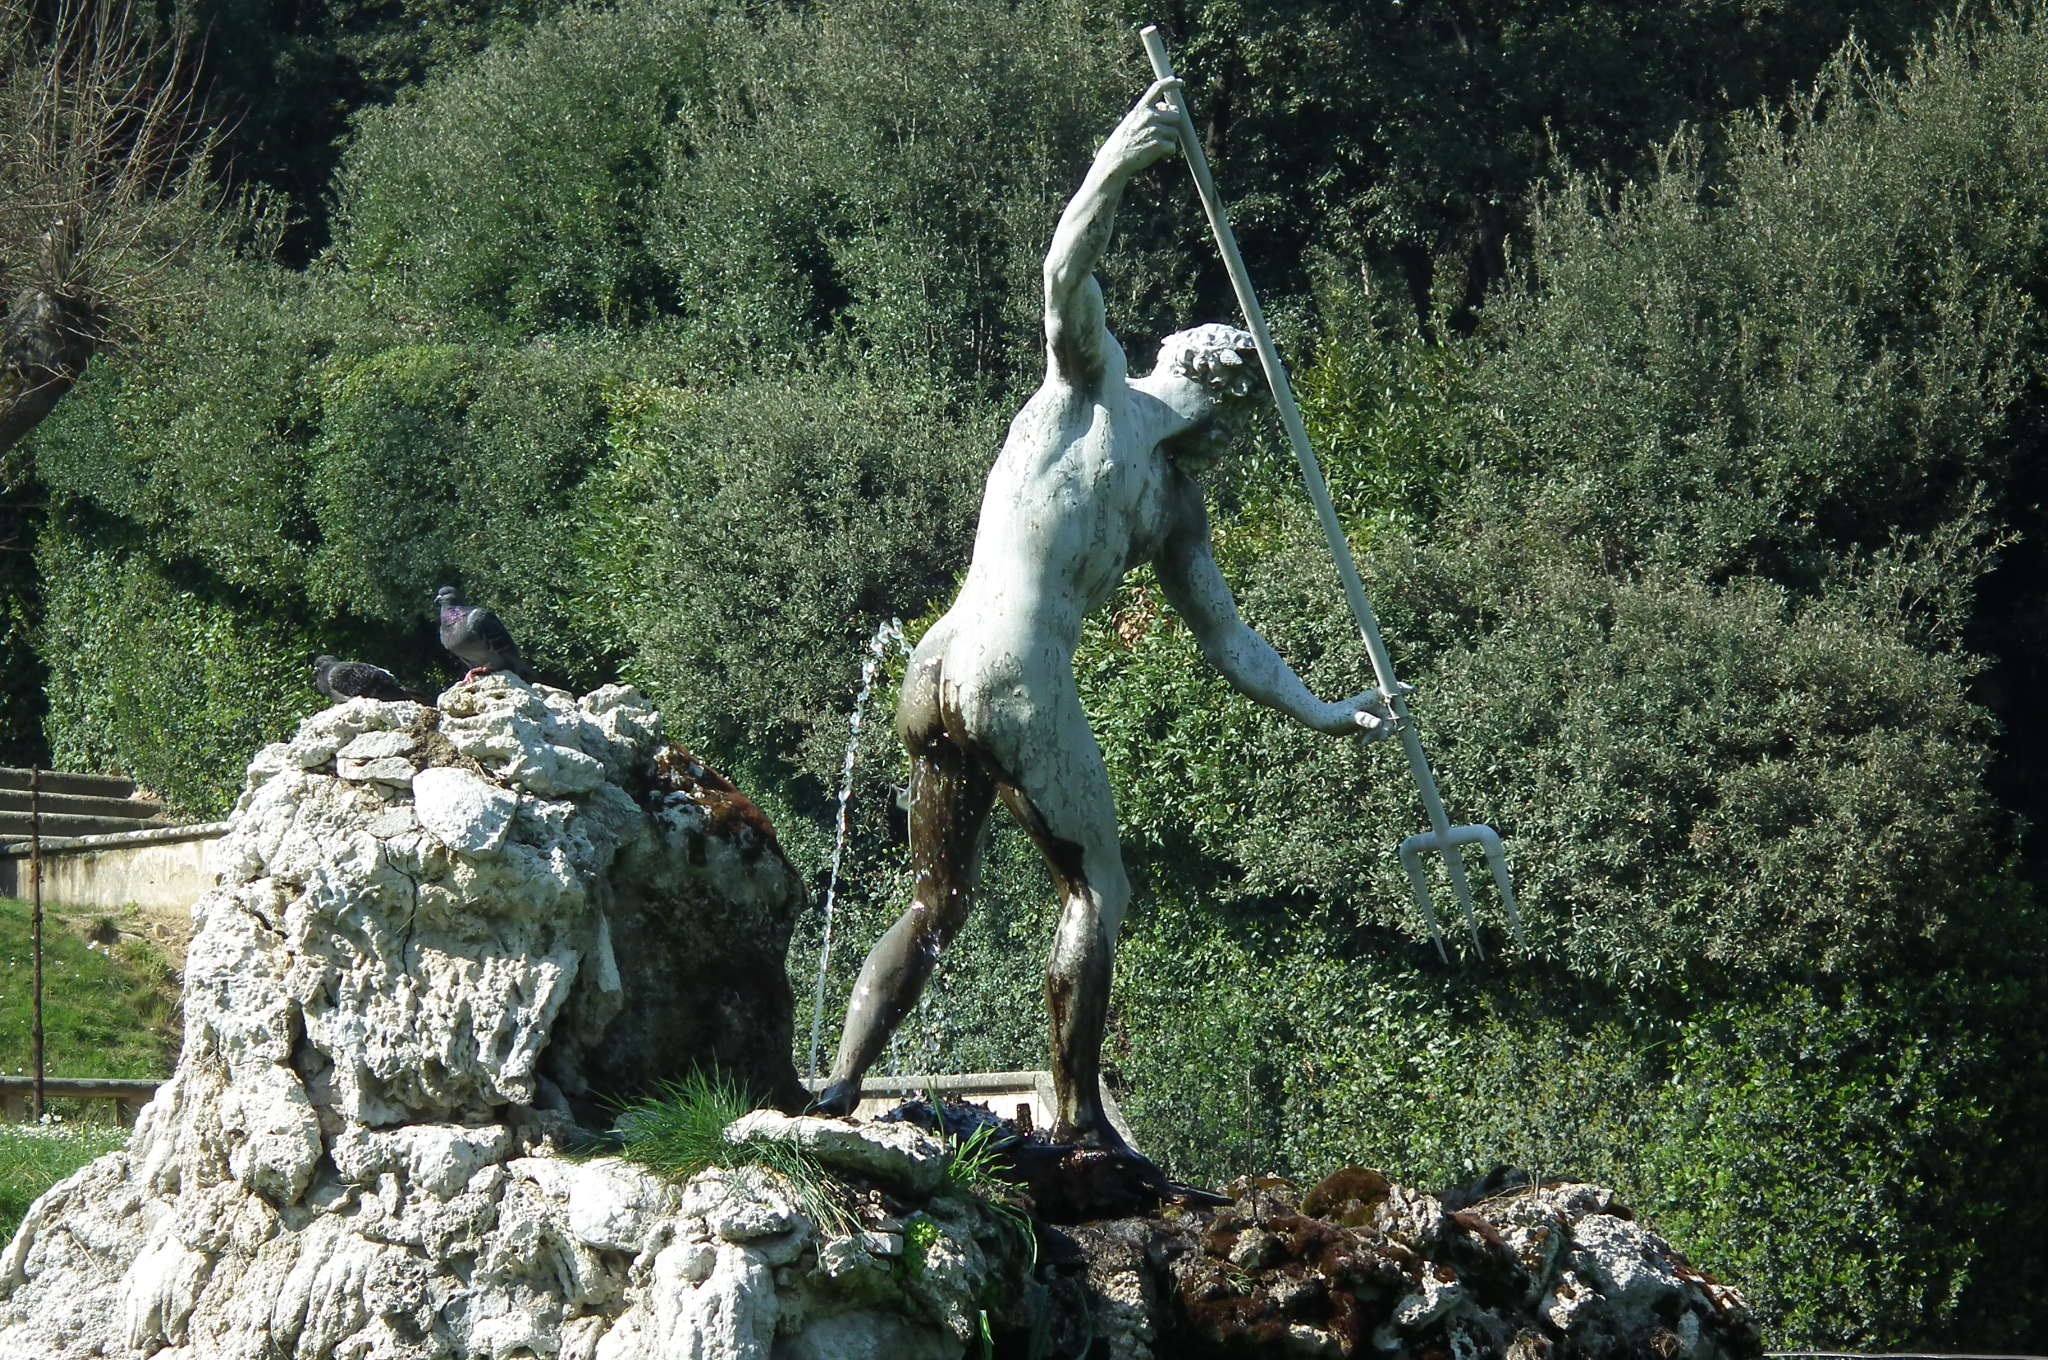
tree, forest, adventure, monument, statue, wash, sculpture, ass, joke, neptune, boboli gardens